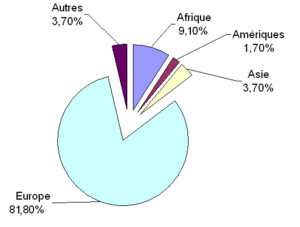
L'économie de la Tunisie est inscrite dans un processus de réformes économiques et de libéralisation à partir de 1986 après trois décennies de dirigisme et de participations de l'État à l'économie. Avec, à partir du 1ᵉʳ janvier 2008, l'ouverture à la concurrence mondiale par l'entrée en vigueur de l'accord de libre-échange conclu avec l'Union européenne en 1995, l'économie tunisienne fait face à des défis de mise à niveau de pans entiers de son économie tout en bénéficiant d'une croissance économique annuelle soutenue de l'ordre de 5 % par an depuis une dizaine d'années.